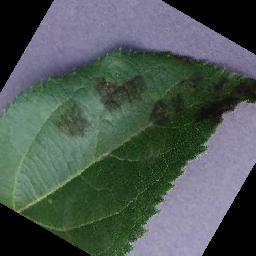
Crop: apple
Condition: scab